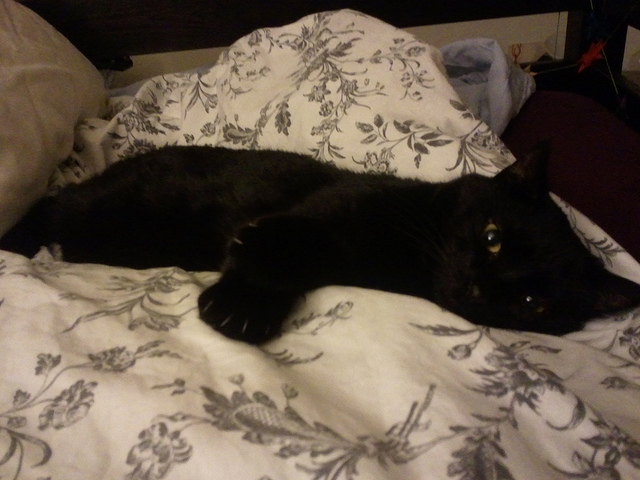
user: Given an image and a question. Answer the question in a short answer. Question: What color would the eyes likely show as if using a flash to take a picture? Short Answer:
assistant: red